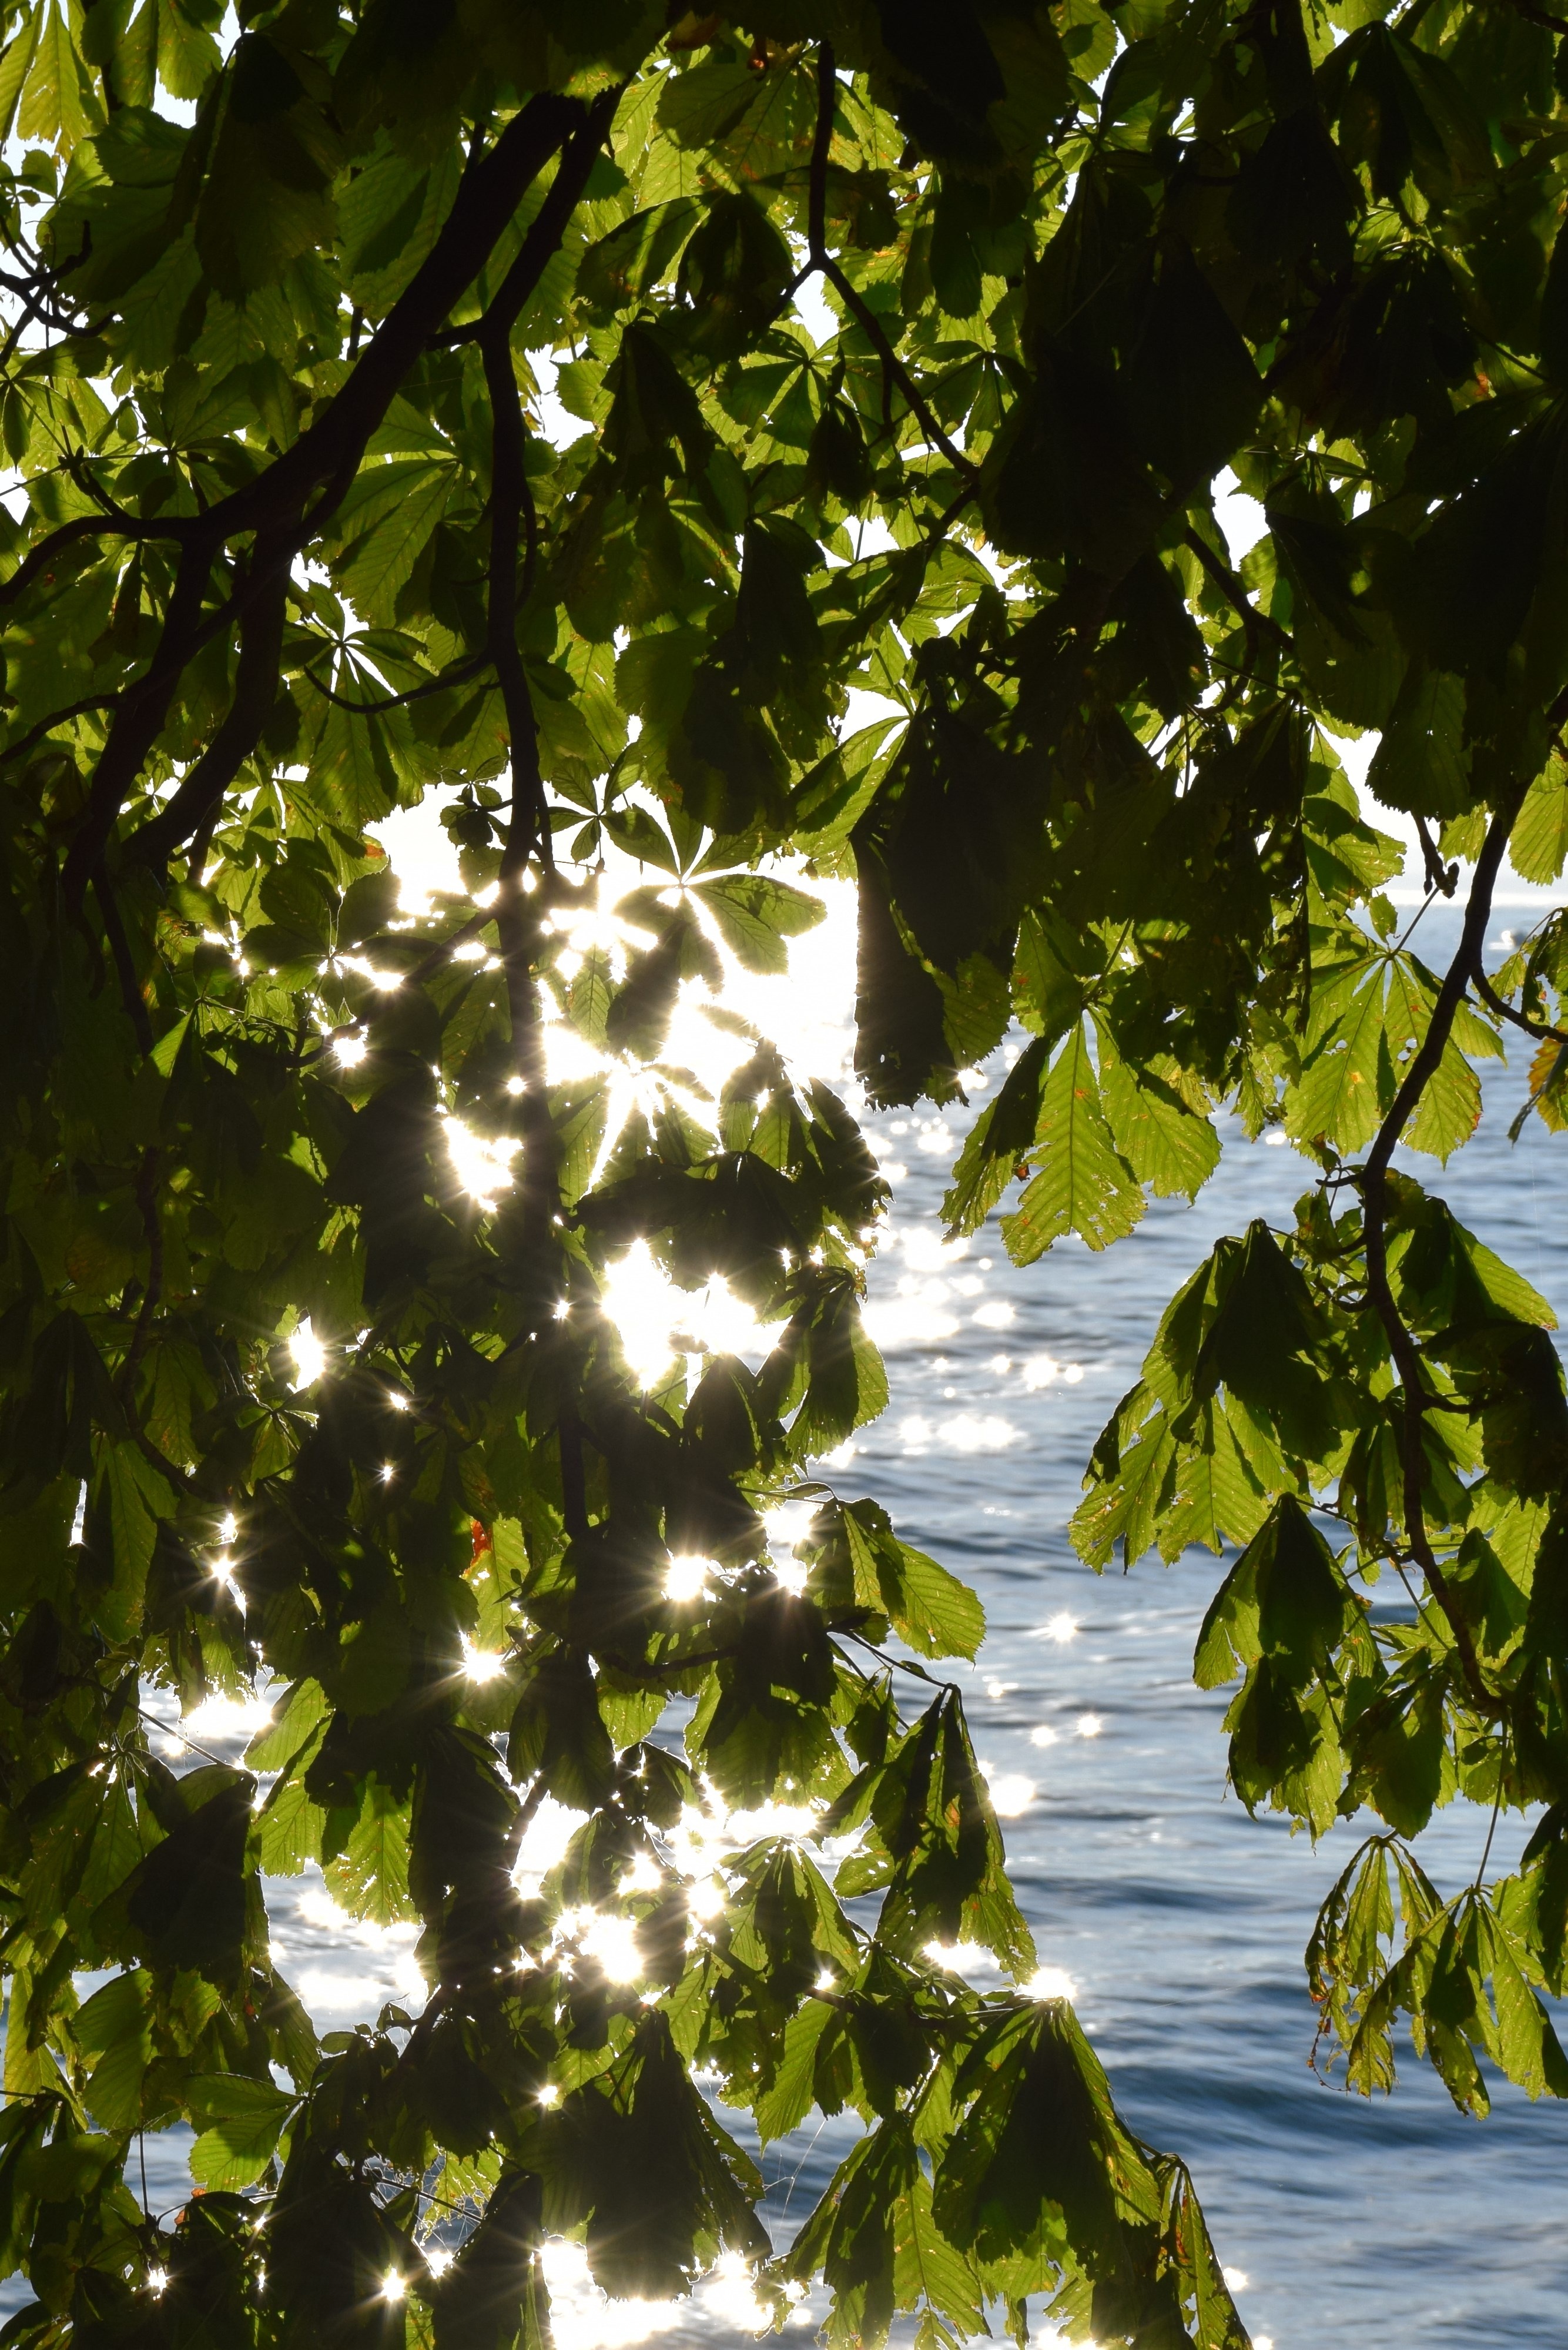
tree, water, nature, forest, branch, light, plant, sun, sunlight, leaf, flower, lake, summer, green, reflection, jungle, autumn, botany, flora, leaves, rainforest, woodland, habitat, lake constance, natural environment, woody plant